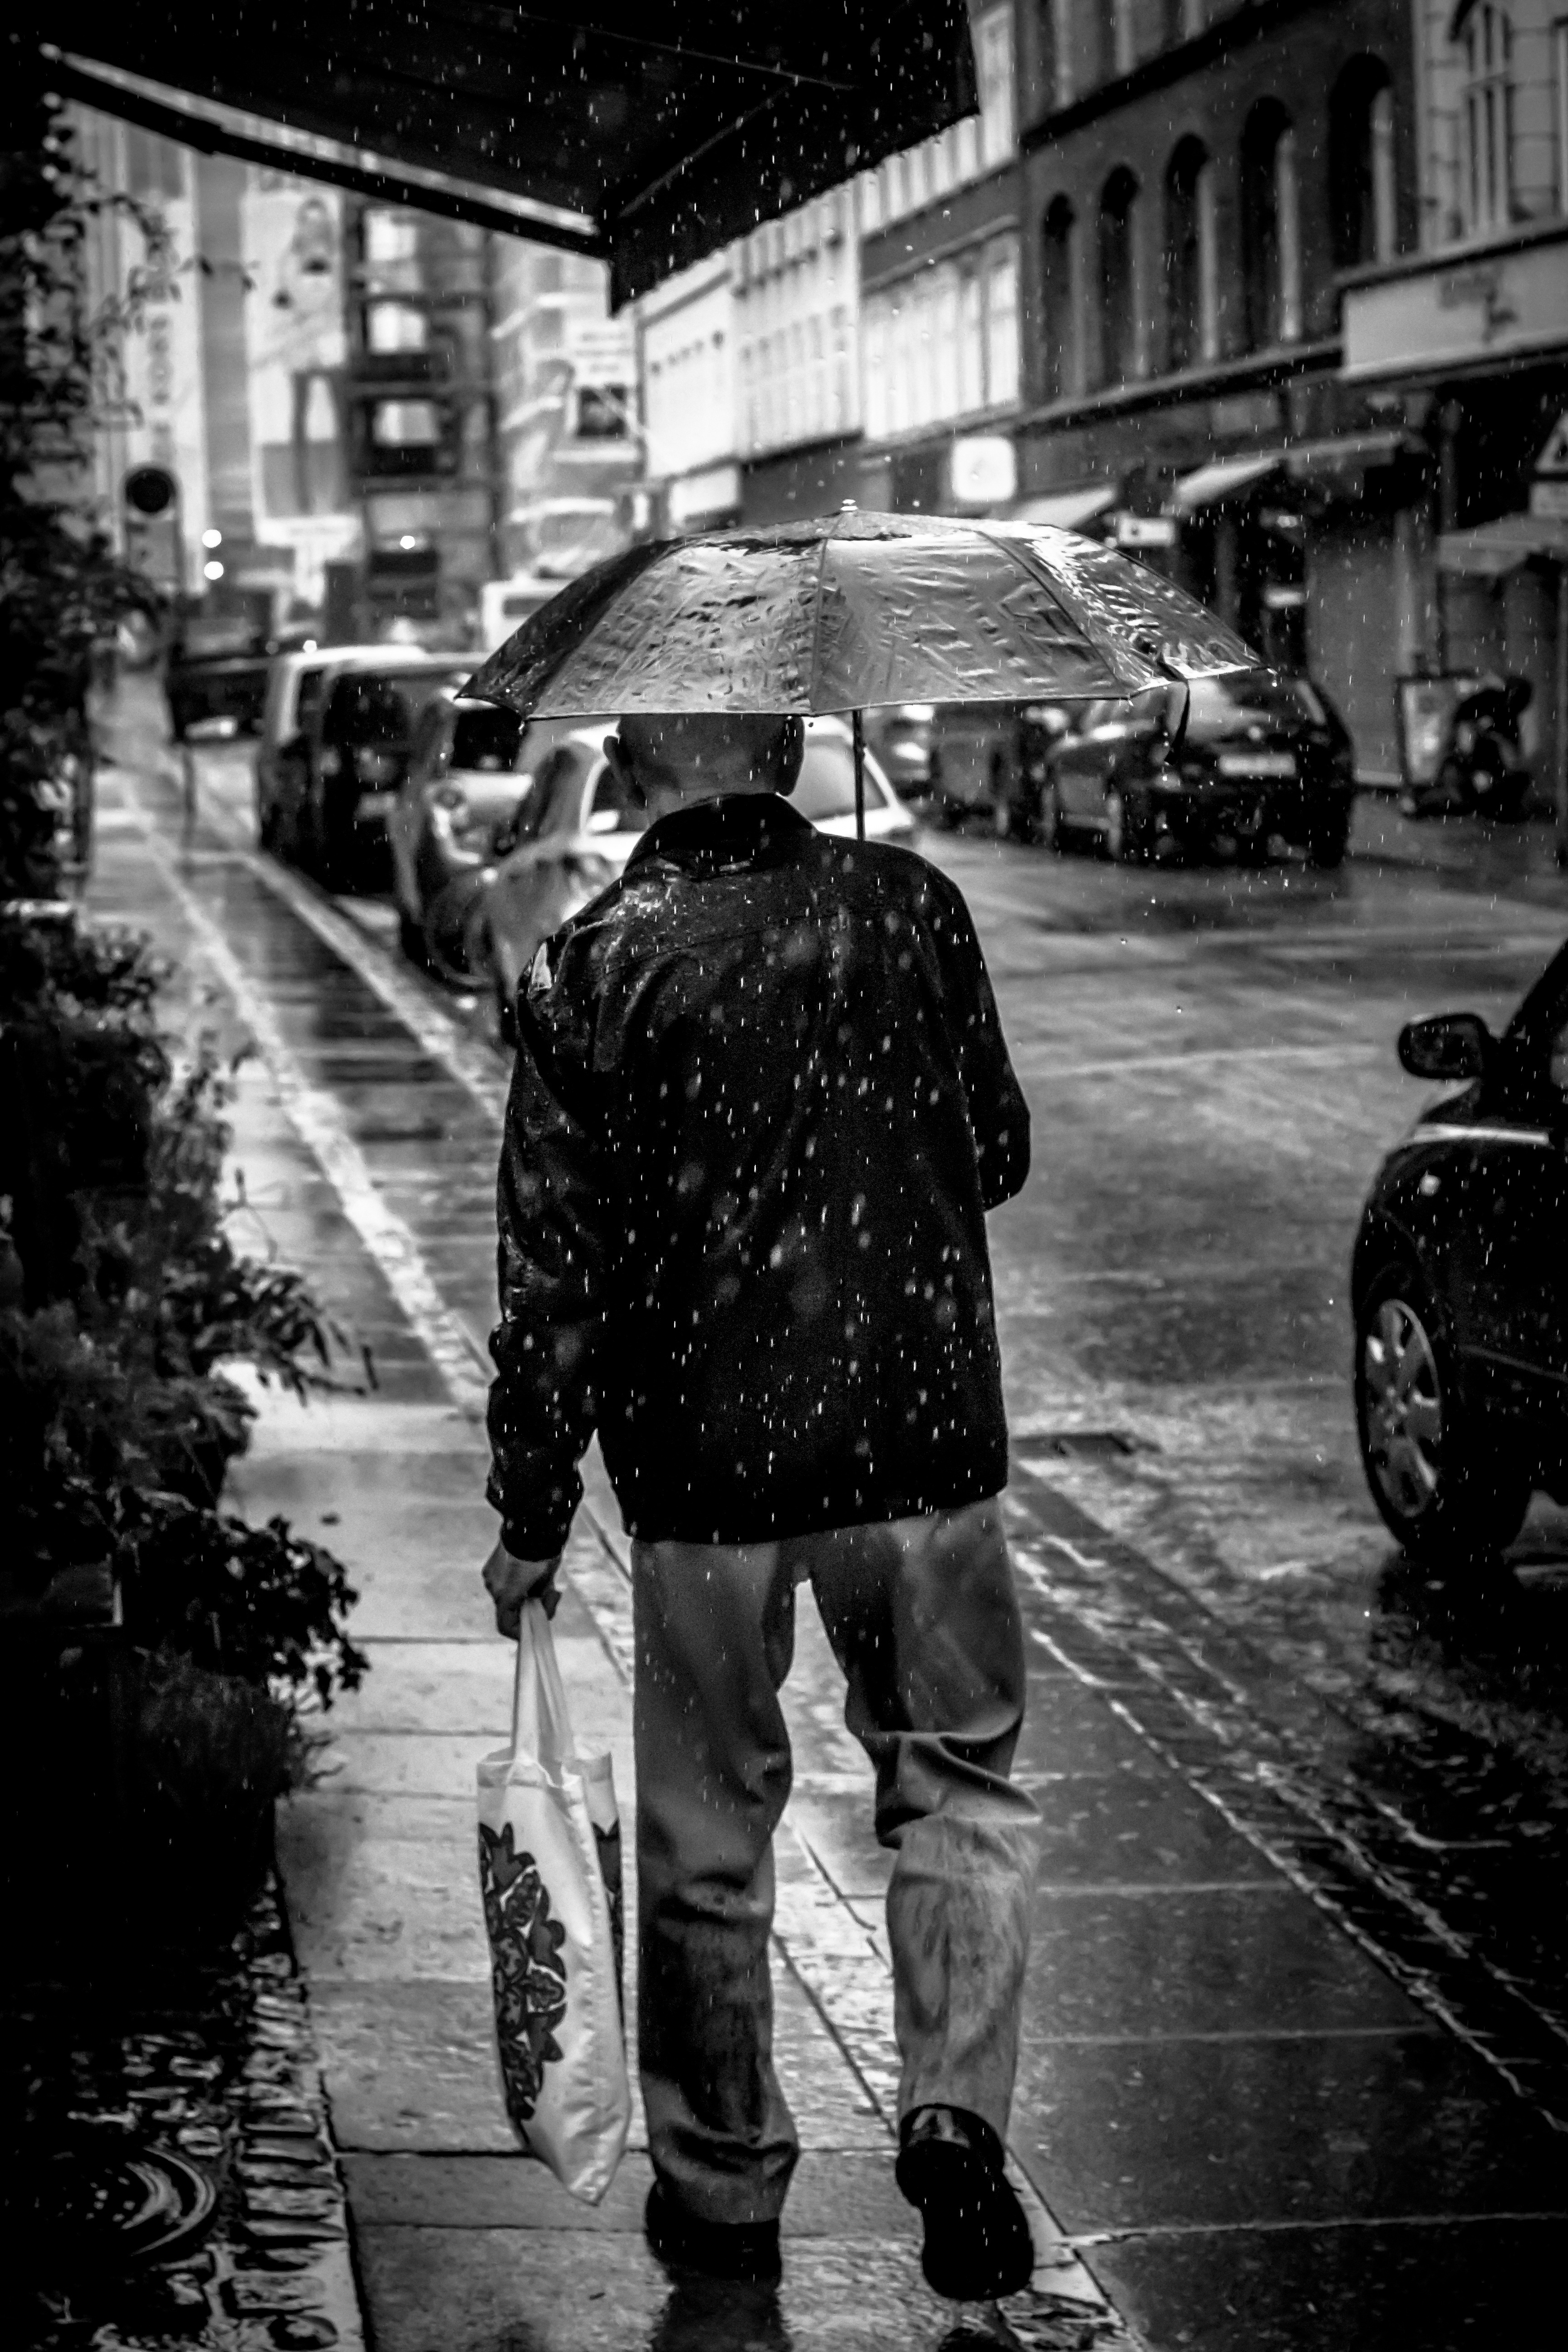
black and white, road, white, street, photography, rain, weather, black, monochrome, infrastructure, photograph, snapshot, monochrome photography, film noir